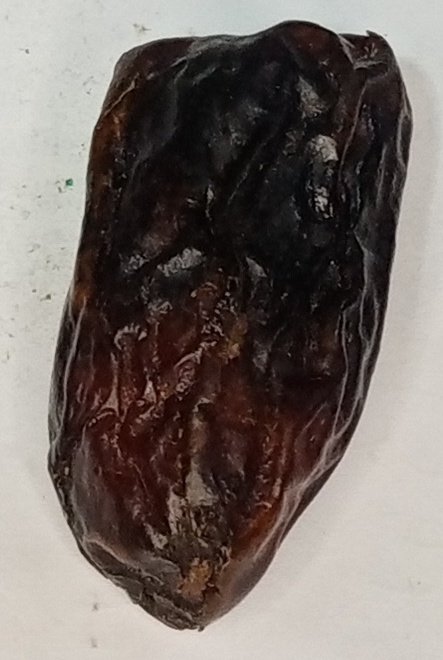
Variety: gajar
Size: small
Grade: grade-1